Blavozy

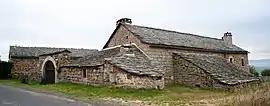
Farm house

Blavozy is a commune in the Haute-Loire department in south-central France.